Henry Hédervári

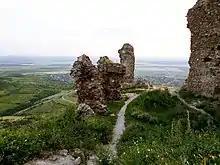
Világos Castle, today ruins near Șiria, Romania

After Desiderius' death, Henry – according to historian Pál Engel – inherited the lordship of Zaránd County with its accessories, including Világos Castle (today ruins in Șiria, Romania). Henry became nominal "ispán" of Zaránd County still in that year. In September 1331, Henry and his mother jointly leased and donated the ispánate, the castle of Világos and its accessories – villages Világos, Galsa (Galșa), Meszt (Mâsca), Füzes and Appadsig with a mill along the river Chigere – to a certain "magister" Anthony. It is possible that Henry was granted Zaránd County as perpetual ispánate because of Desiderius' heroic death. Pál Engel considered the donation letter was, in fact, the appointment of Anthony as vice-"ispán" of the county. In contrast, Attila Zsoldos argues that Henry donated the county and its accessories without royal approval by violating the system of "honor", whereby his officials were entitled to enjoy all revenues accrued from their offices, but only for the time they held those offices. Zsoldos emphasizes that Lawrence Nagymartoni was already referred to as "ispán" of Zaránd County in May 1332, just half a year after the contract, and Henry never gained any dignities in the royal court despite his father saved the life of Charles in the Battle of Posada. Tibor Szőcs considers that Henry was still a minor in 1331, because his mother was also mentioned as a person acting in the donation letter. He also adds that the charter was issued in the kingdom's capital Visegrád, which weakens Zsoldos' argument. Consequently, Szőcs argues that Charles I granted Zaránd County and its accessories to Desiderius' widow and minor son, who appointed Anthony as their vice-"ispán". For some reasons (perhaps because of Henry's potential greed for heritage), the relationship has deteriorated between Henry and the monarch, who, therefore, annulled the previous donation.